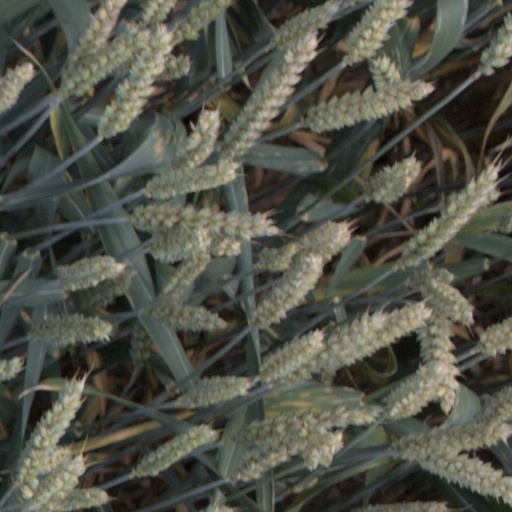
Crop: wheat